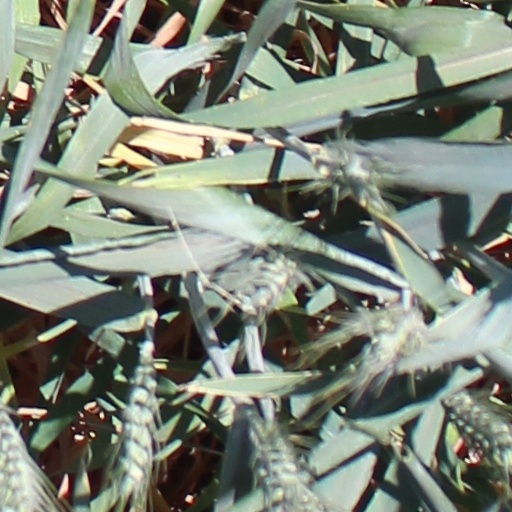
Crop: wheat